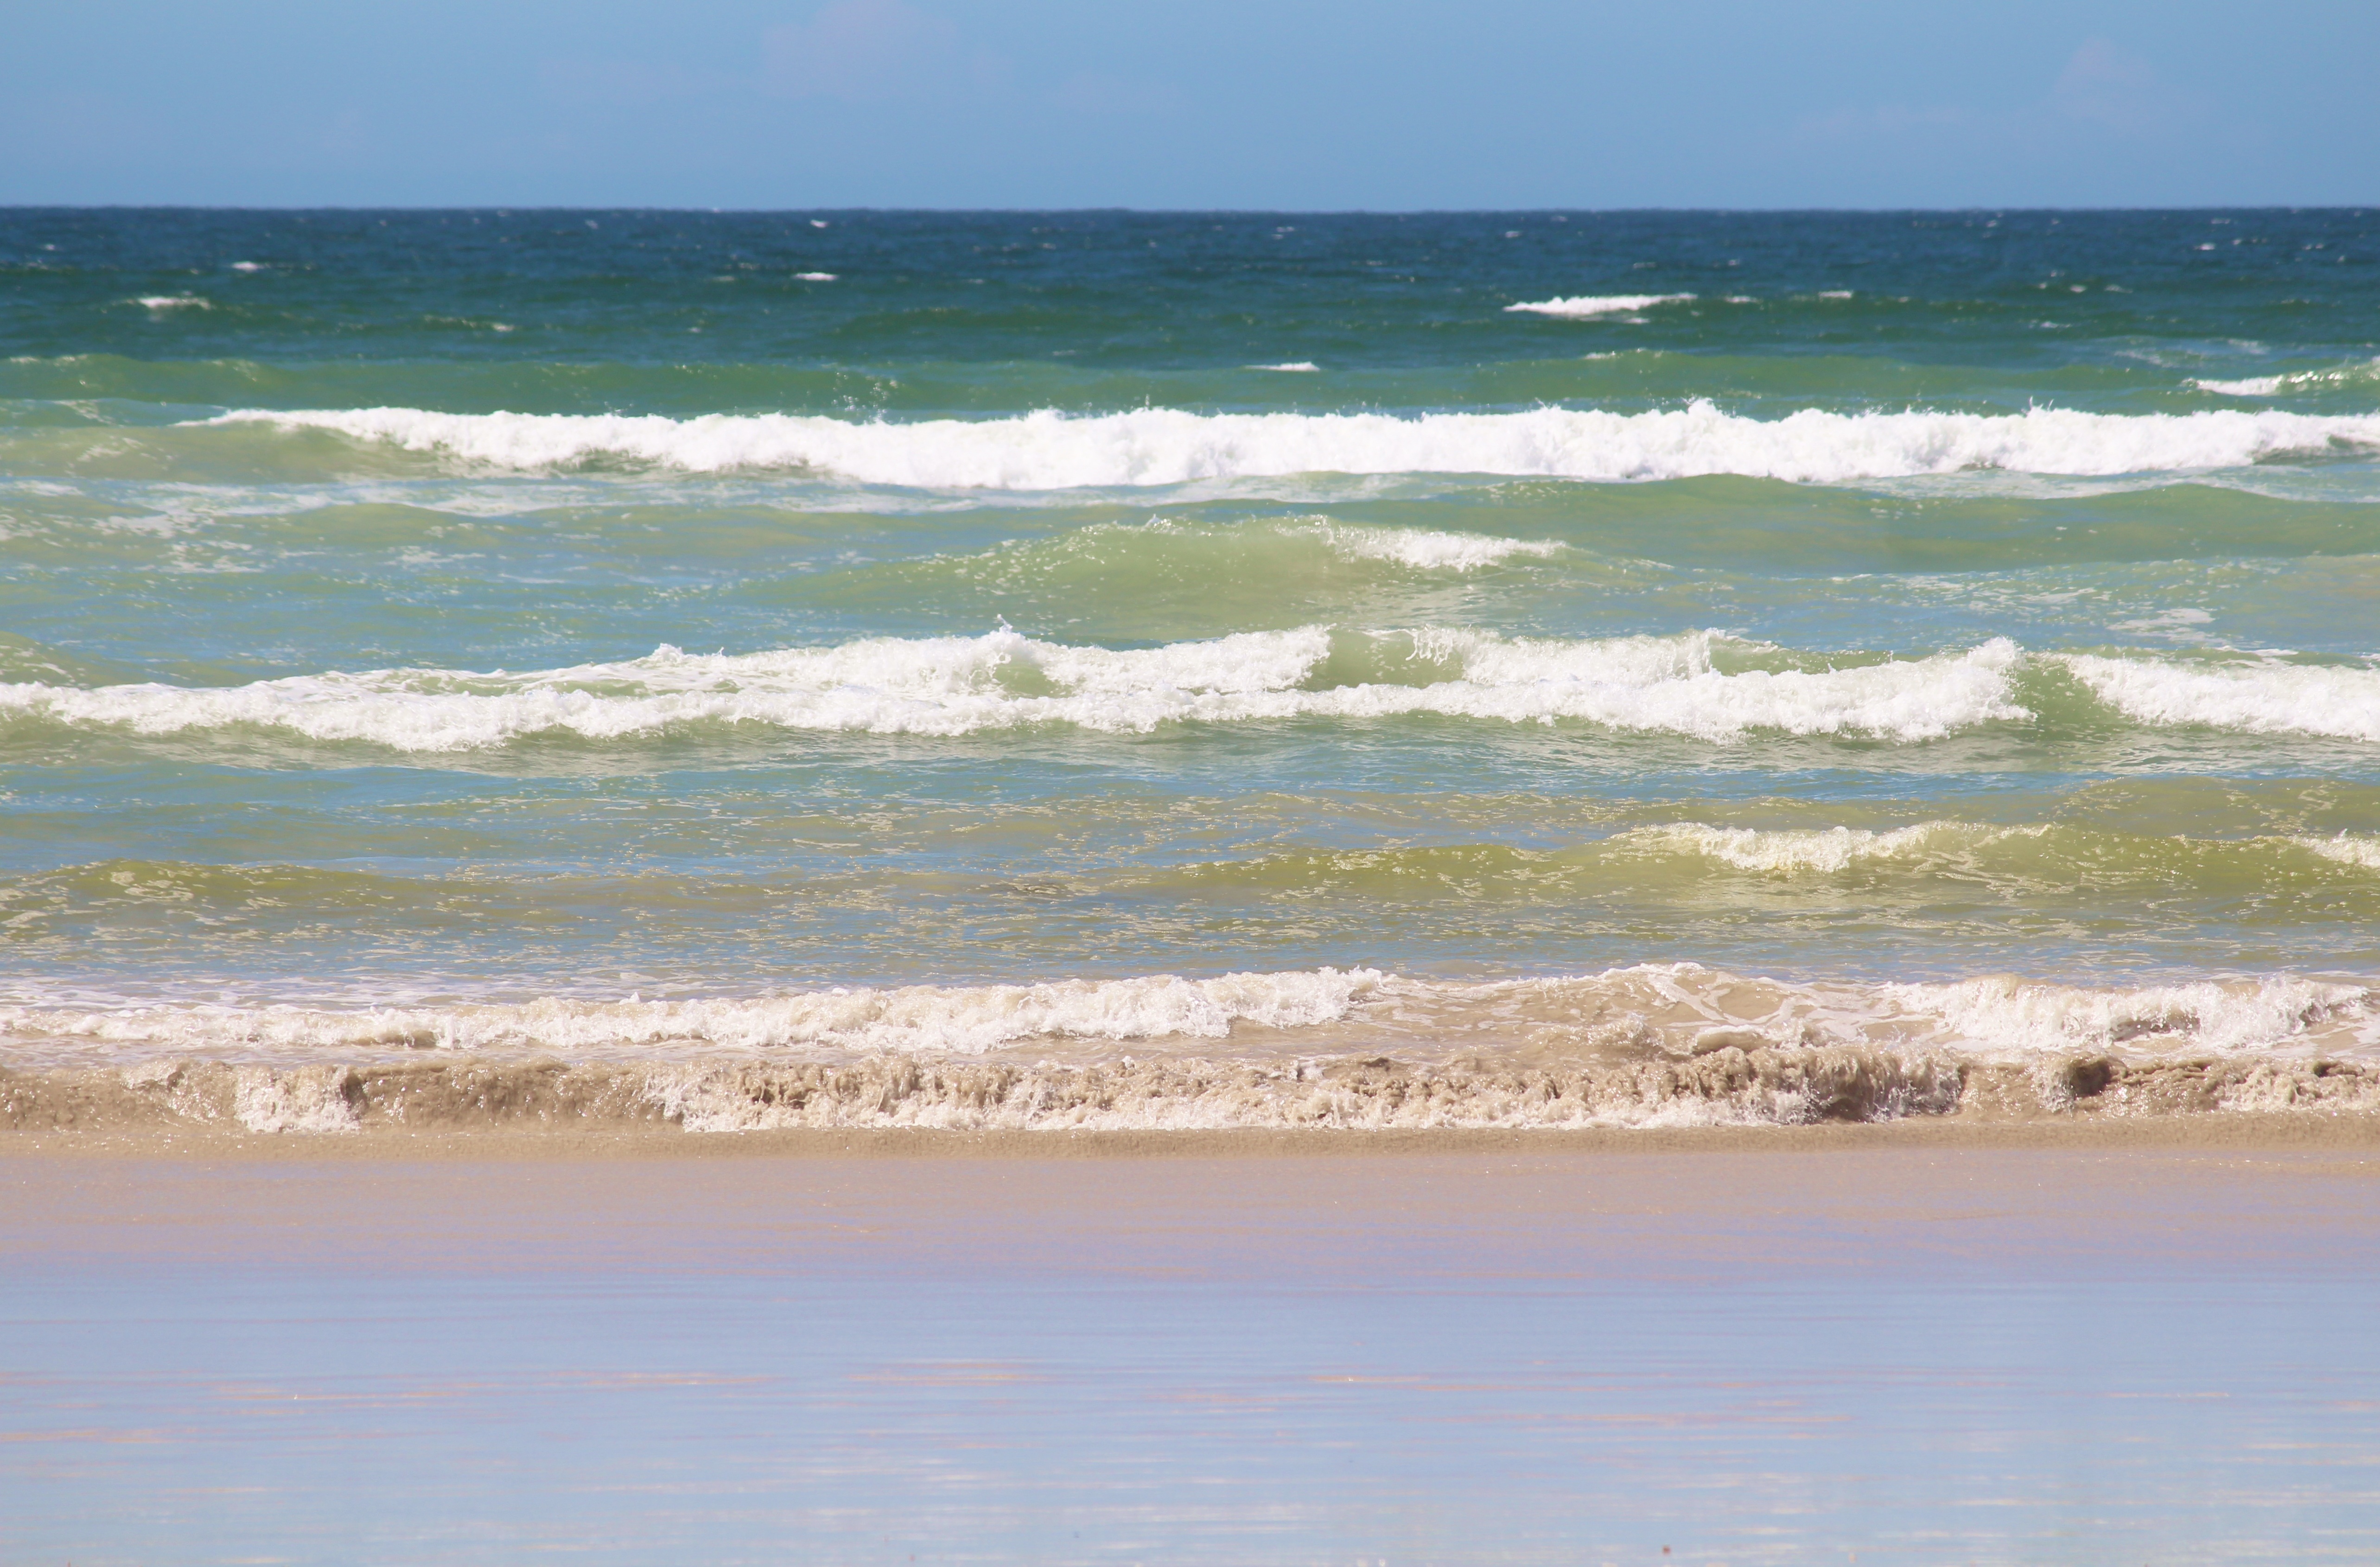
beach, sea, coast, sand, ocean, horizon, shore, wave, inlet, bay, body of water, cape, south africa, indian ocean, wind wave